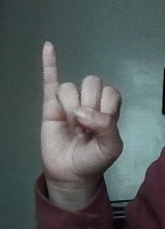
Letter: meem